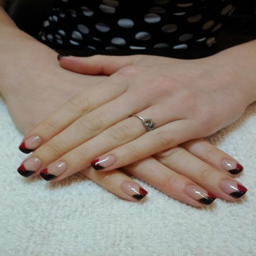
a twist on the classic french manicure with red and black angled tips .